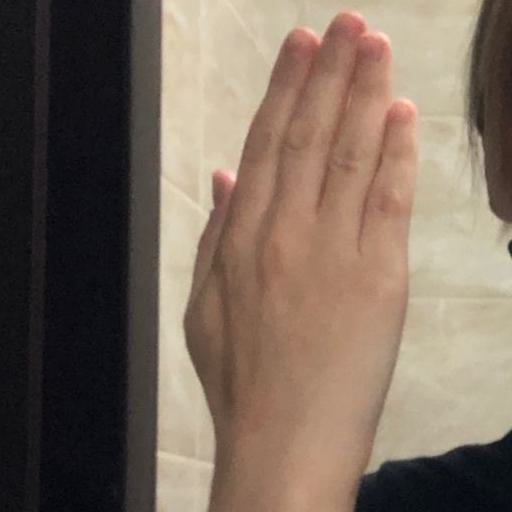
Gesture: stop_inverted